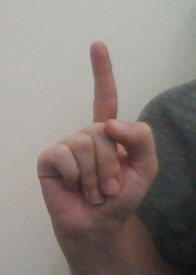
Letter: bb